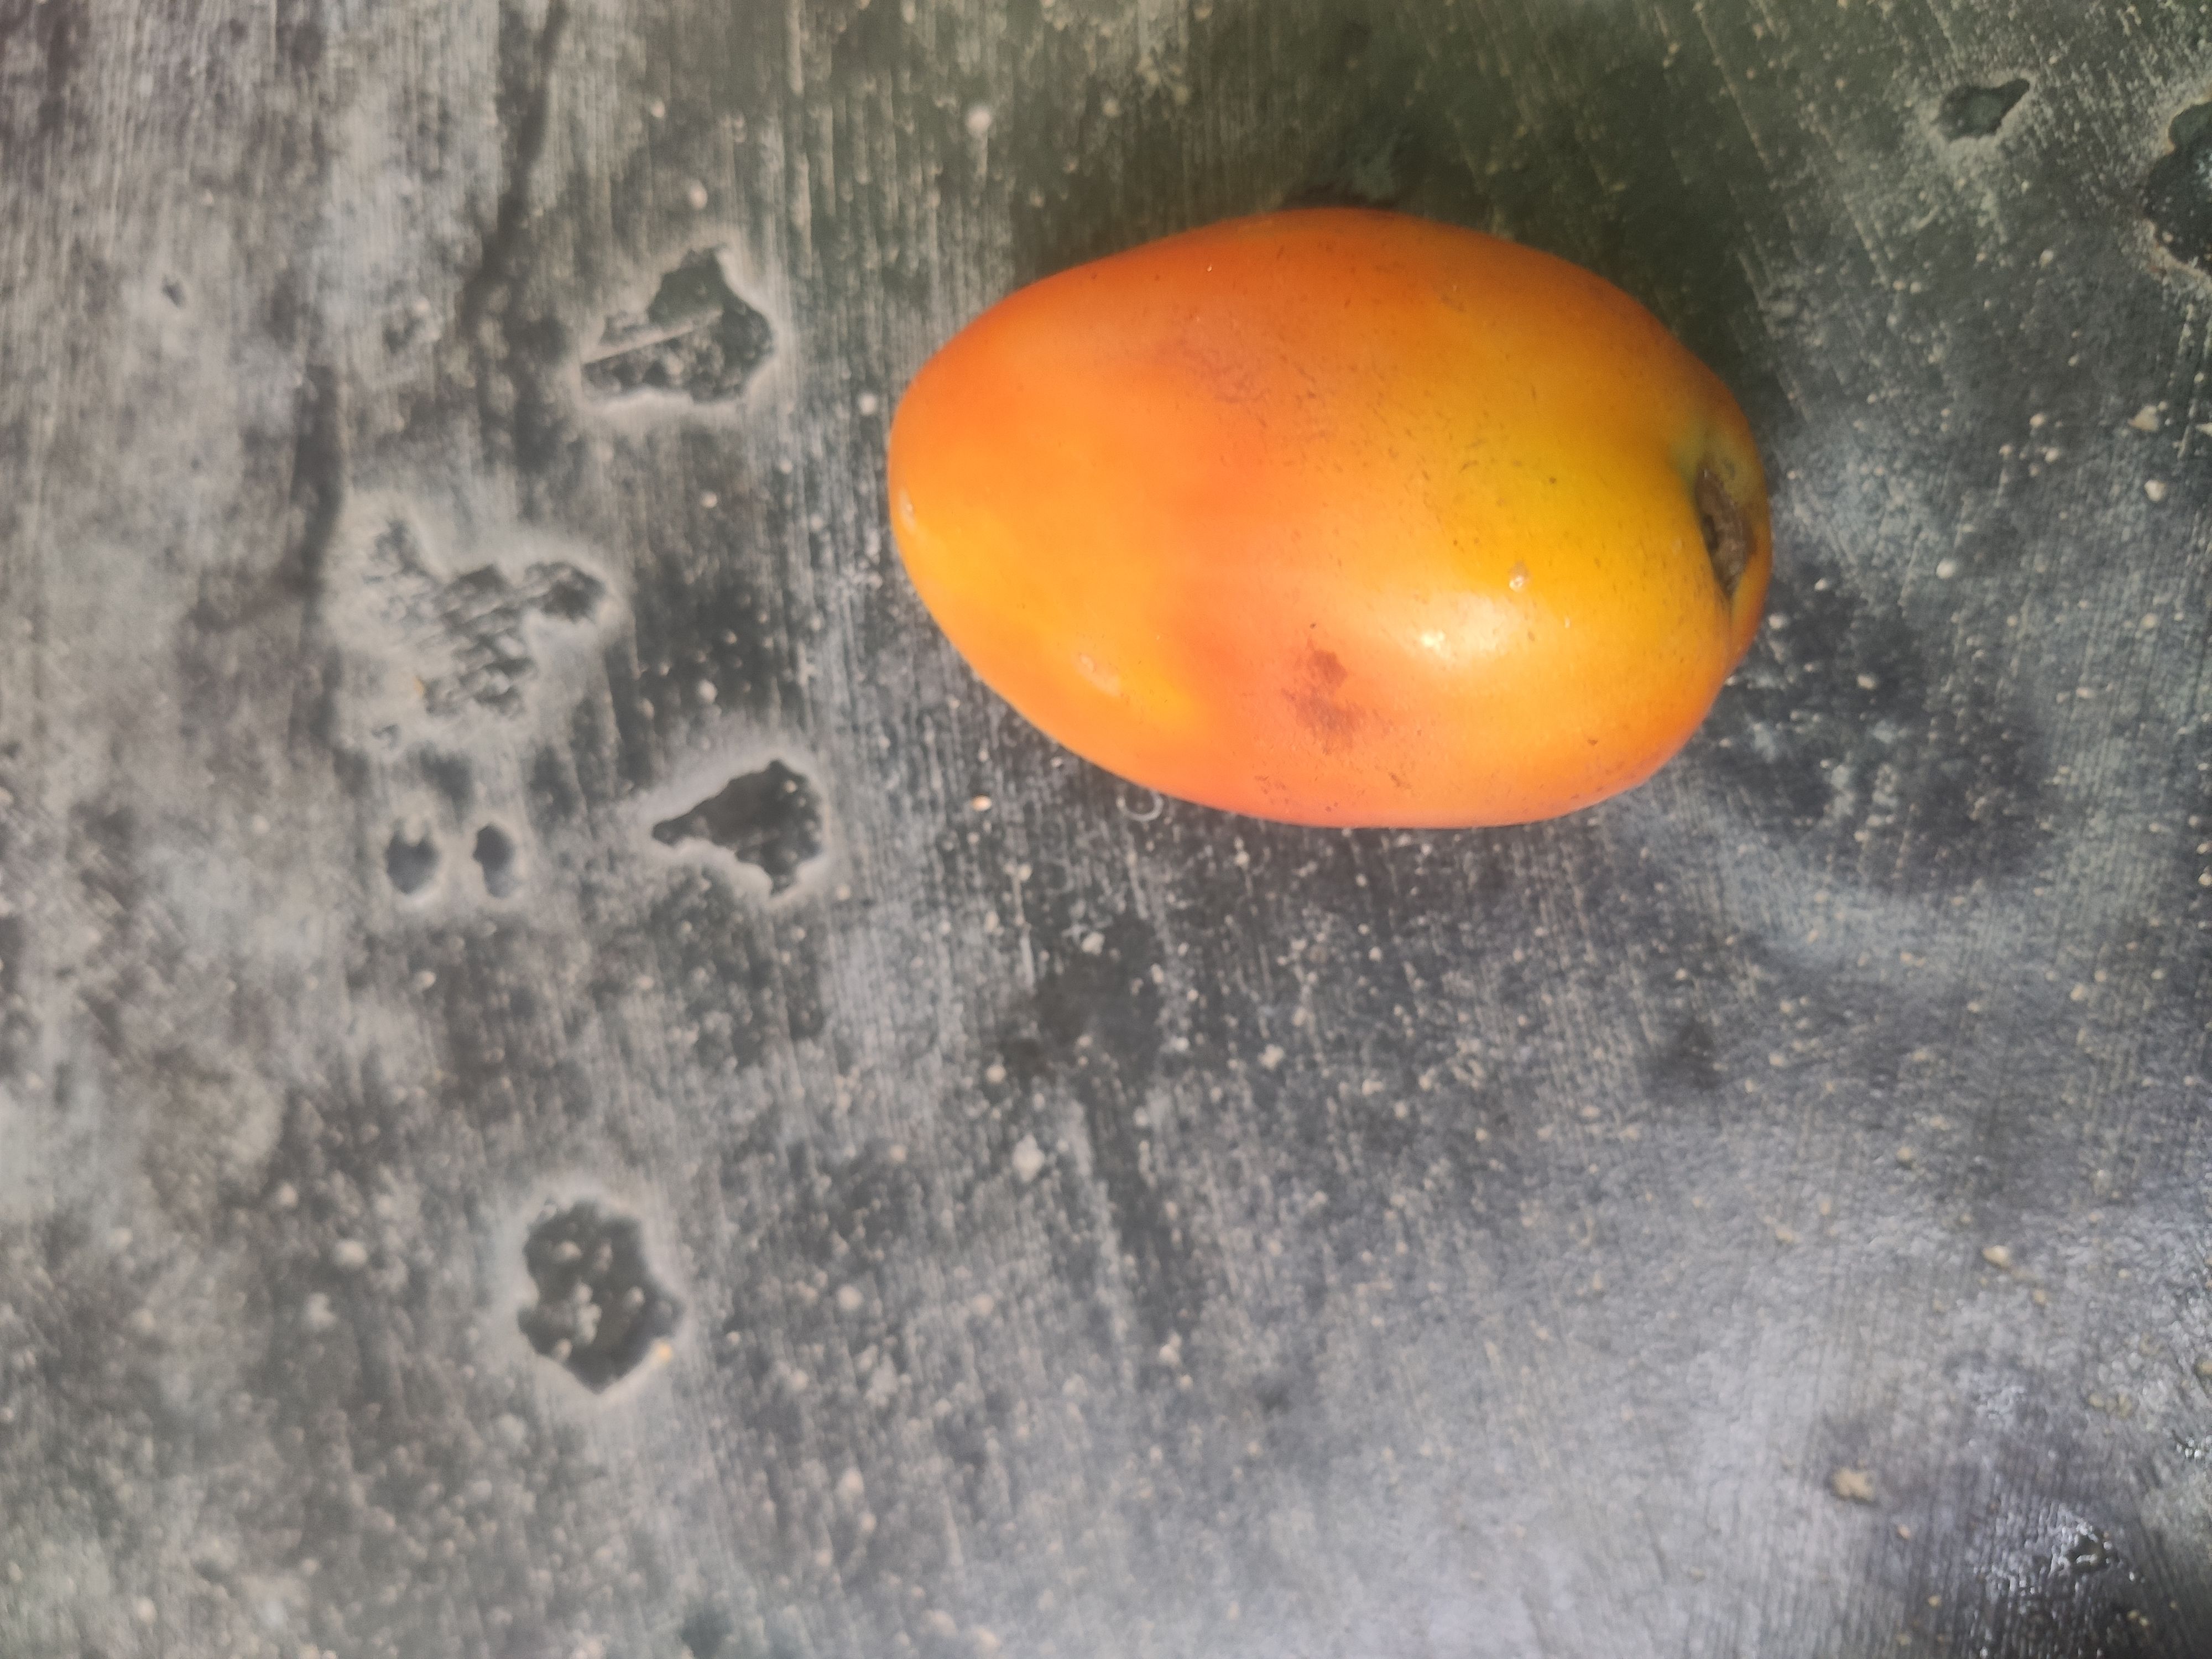
Fruit: tomatoes
Grade: 2nd-grade